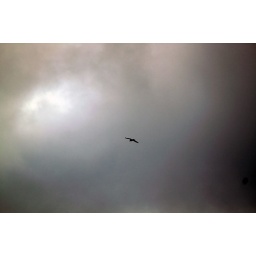
one lonely bird in the sky